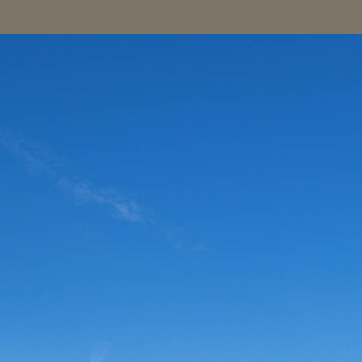
Material: sky